Hawkgirl (Kendra Saunders)

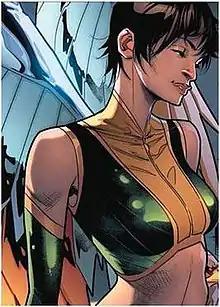
Hawkgirl (Kendra Saunders). Art by Jorge Jiménez.

Hawkgirl's secret identity is Kendra Saunders, a Hispanic-American who was introduced as a film school student early in her publication history. The character's connection to the Hawkgirl/Hawkwoman legacy differs dependent on continuity; originally, an attempted suicide was the catalyst that allowed the spirit of ancient Egyptian princess Chay-Ara to inhabit her body and add Saunders into the line of reincarnation cycles. This approach is later altered, alternatively portraying her as the latest in Shrra's (the original incarnation) reincarnation cycle although cosmic events and her premature addition creates complications, which also allowed fellow Hawkgirl Shayera Thal/Shiera Hall to exist simultaneously as part of the reincarnation cycle.